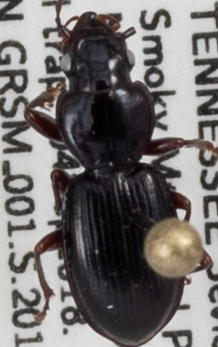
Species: Cyclotrachelus freitagi
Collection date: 2018-09-04
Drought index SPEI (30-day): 0.17
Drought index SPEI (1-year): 0.786
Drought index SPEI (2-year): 0.438